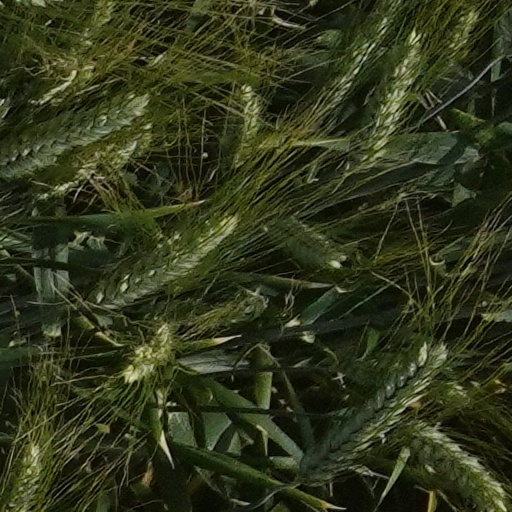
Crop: wheat